Robert Warnock

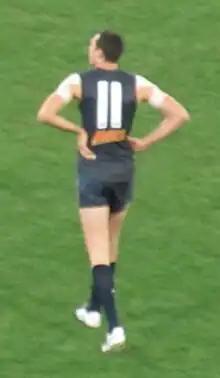

Robert Warnock (born 19 January 1987) is a former professional Australian rules footballer who played for the Fremantle Football Club and Carlton Football Club in the Australian Football League (AFL). Warnock is the brother of AFL footballer Matthew Warnock, who played for and .